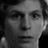
Emotion: surprise